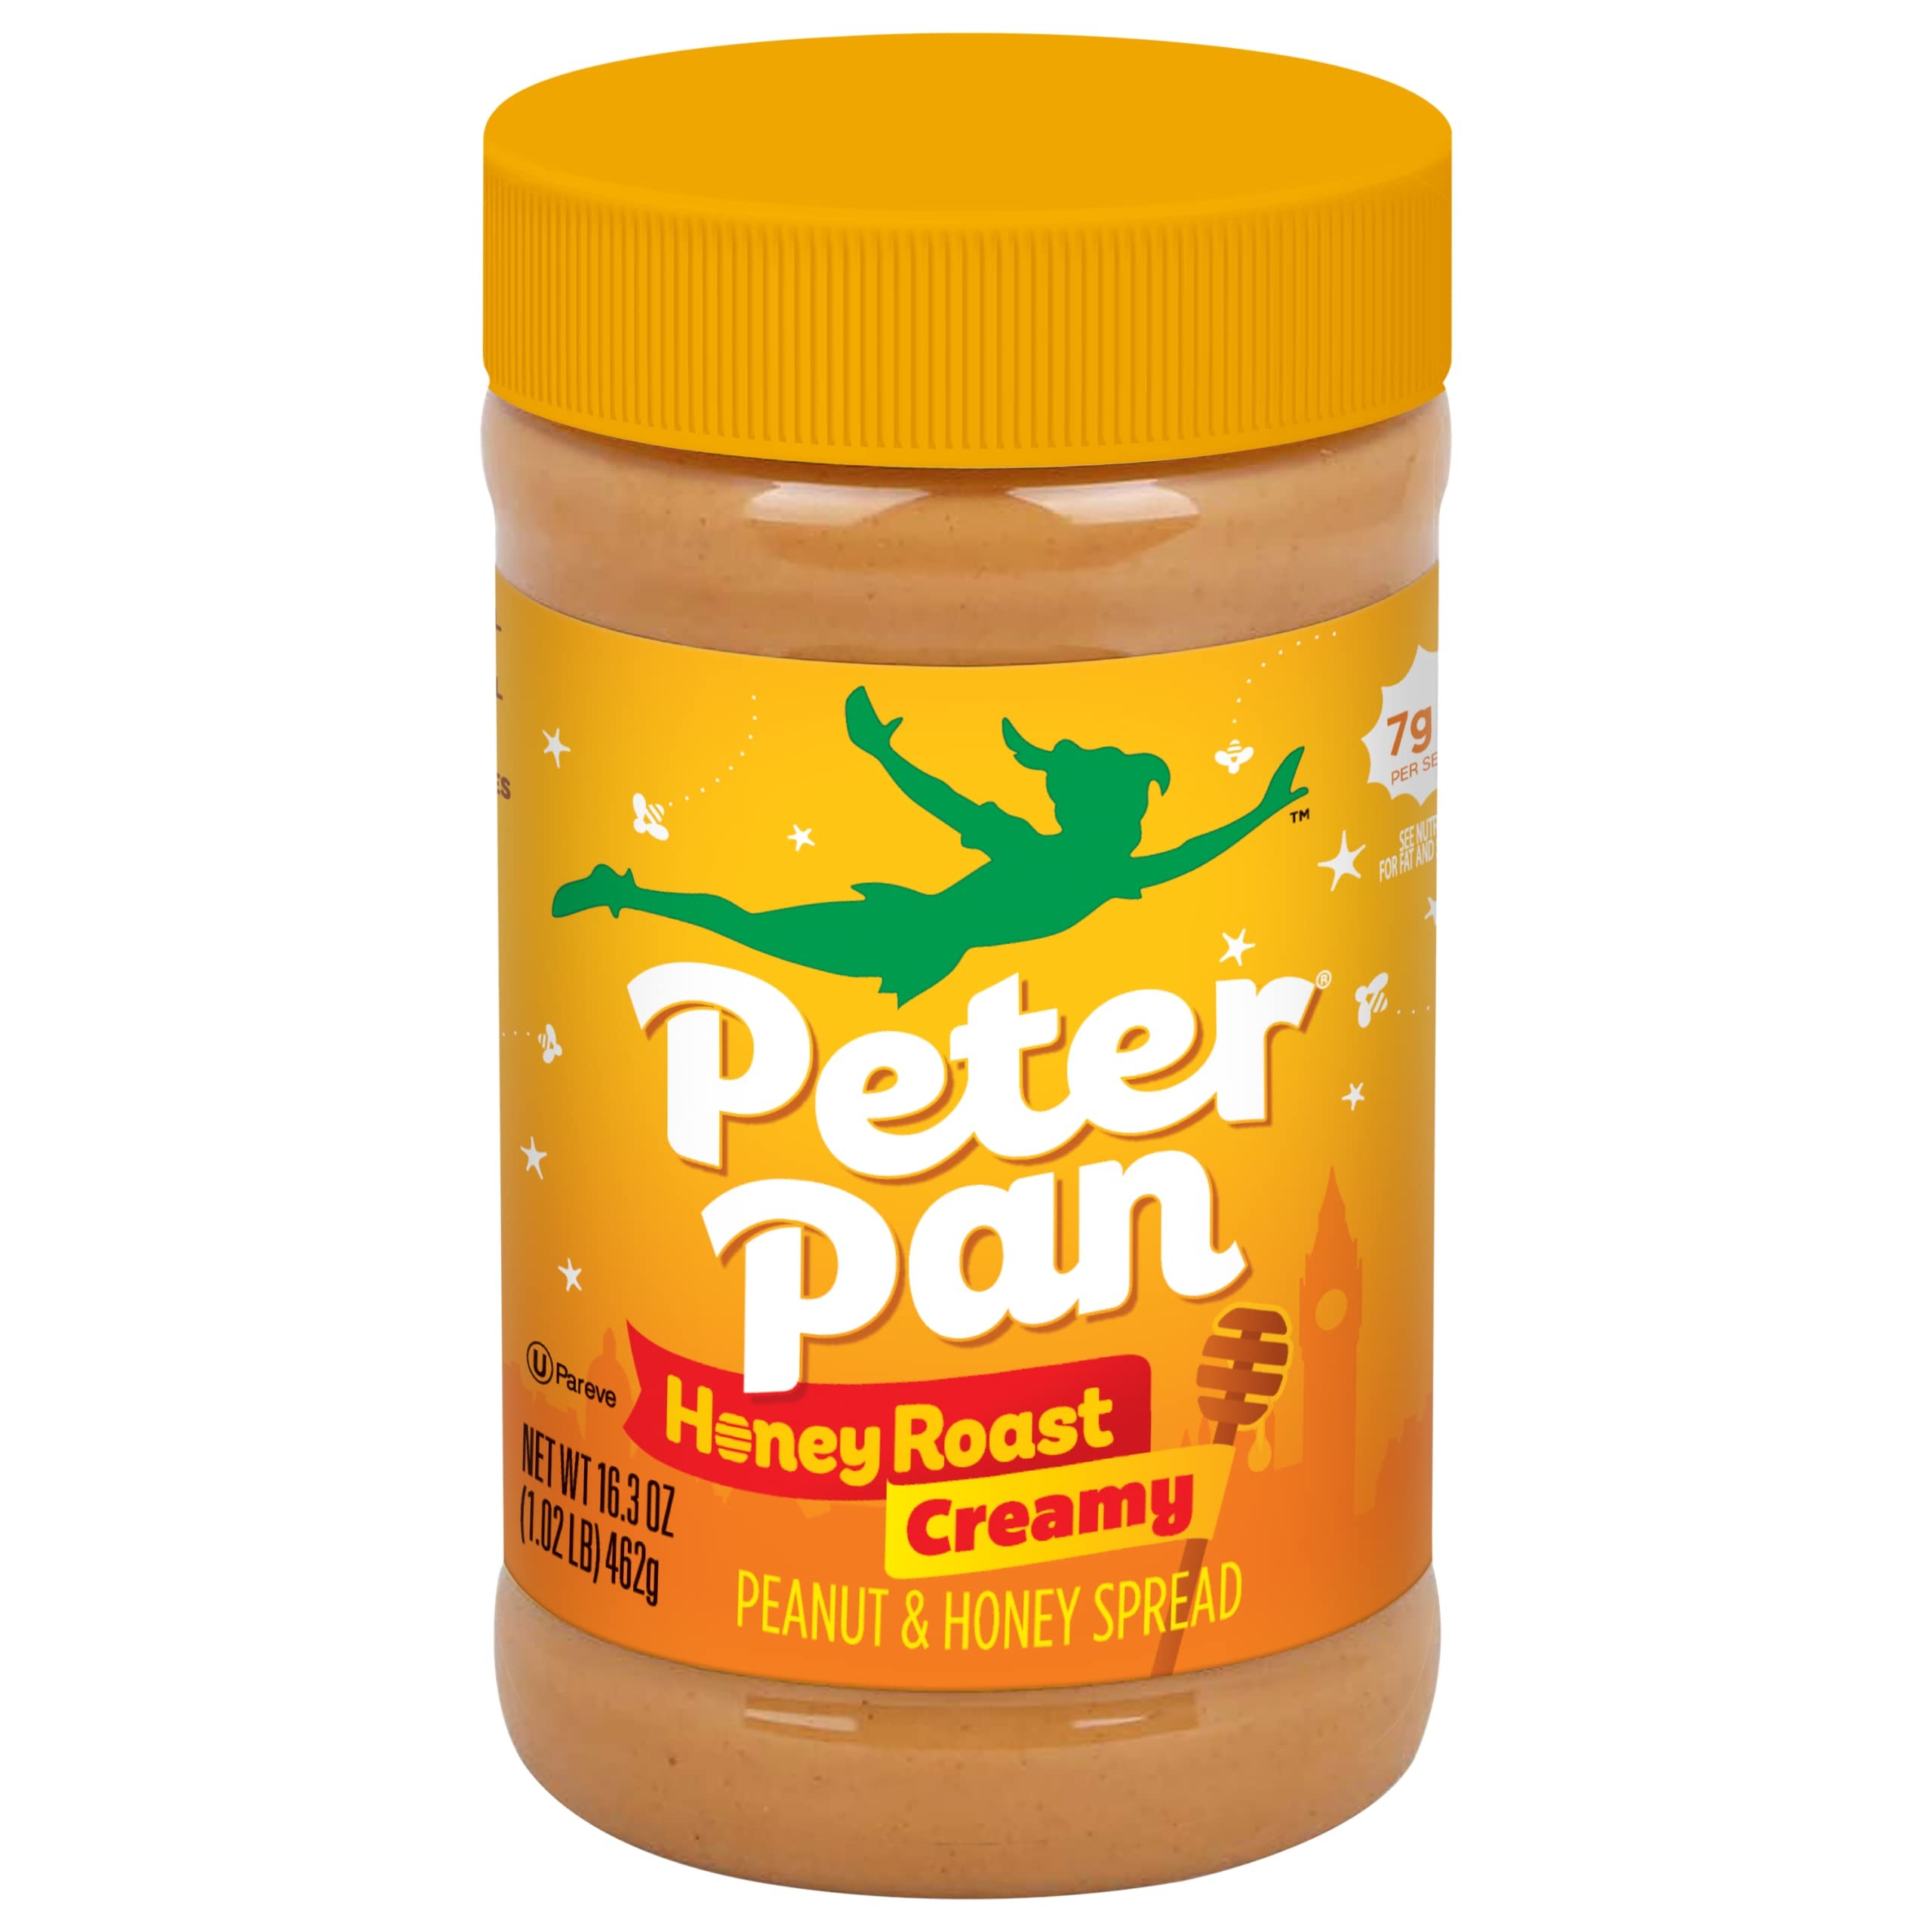
Item Name: Peter Pan Creamy Honey Roast Peanut Butter Spread, Honey Peanut Butter Spread Made with Roasted Peanuts, Great for Peanut Butter and Jelly Sandwiches and Peanut Butter Snacks, 16.3 OZ Jar (Pack of 12)
Bullet Point 1: One 16.3 oz jar of Peter Pan Creamy Honey Roast Peanut Butter Spread
Bullet Point 2: Salty, sweet and delicious honey peanut butter spread offers a classic taste you love and with a blend of delicious roasted peanuts and real honey
Bullet Point 3: Creamy peanut butter spread makes it quick and easy to use in your favorite peanut butter recipes
Bullet Point 4: This honey roasted peanut butter spread is perfect in peanut butter and jelly sandwiches, snacks and recipes
Bullet Point 5: Made with no artificial colors, artificial flavors or preservatives and has 7 grams of protein per serving
Value: 195.84
Unit: Ounce

Price: 2.89